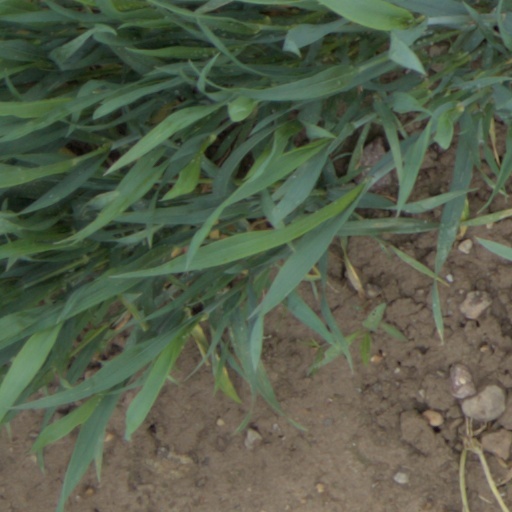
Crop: wheat